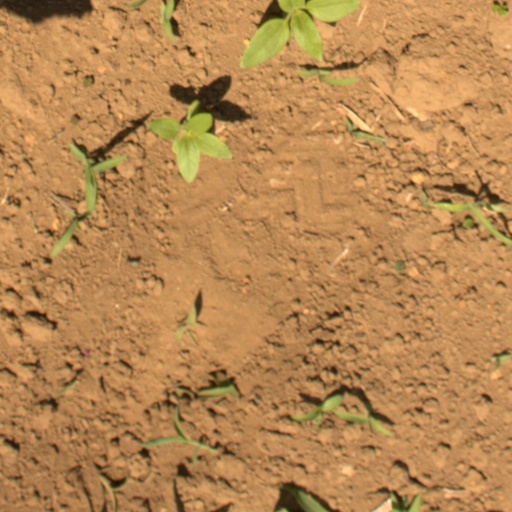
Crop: Jerusalem artichoke